East Lancs Myllennium Lowlander

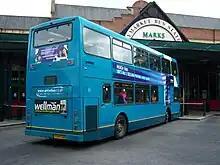
Arriva North East East Lancs Myllennium Lowlander rear in Newcastle in May 2009

The Myllennium Lowlander superseded the old style East Lancs Lowlander, which was never released in the original design due to no orders being placed, therefore no examples of the previous model were built. East Lancs decided to retain the Lolyne/Myllennium Lolyne name for their bodies for Dennis Trident 2s rather than change the name to Lowlander, as they felt the name's association with The Netherlands would make it a fitting name for their body for the DAF DB250. It was eventually released in 2001, only ever being sold with East Lancs' "Myllennium" design. This is what has resulted in the Myllennium Lowlander, its new name, also being informally referred to as simply the Lowlander.